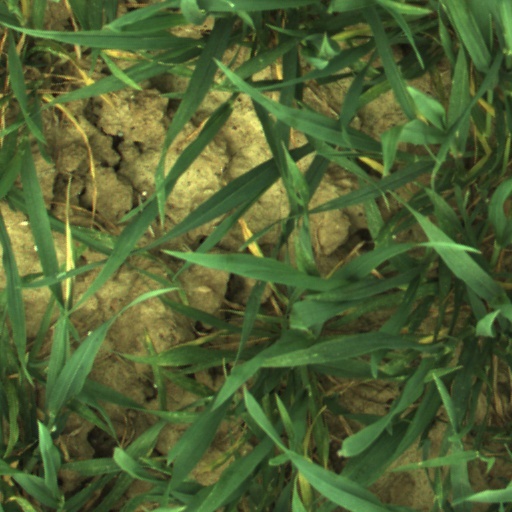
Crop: wheat